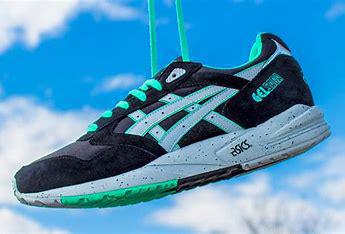
Brand: Asics
Model: Gel Saga